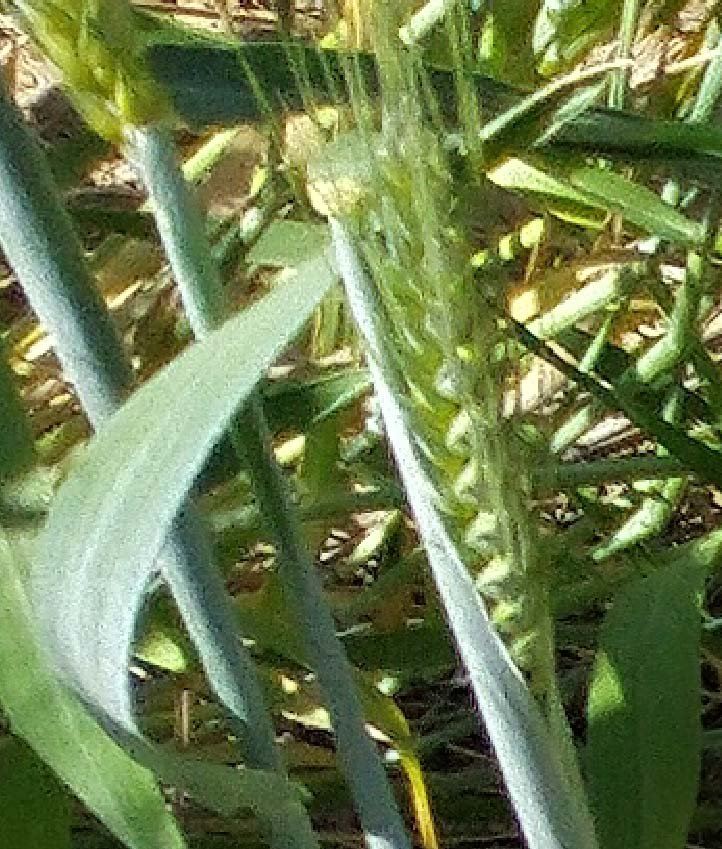
Label: Wheat___Healthy